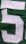
Number: 5